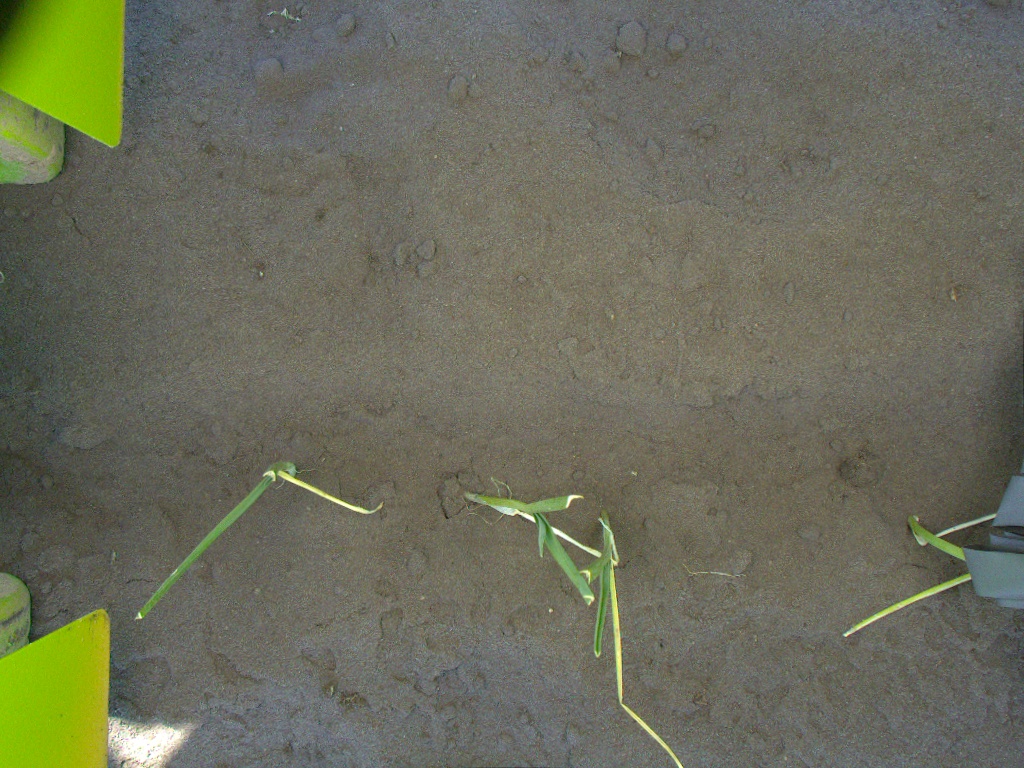
Crop: leek
Objects: leek, stem_leek, stem_leek, leek, stem_leek, stem_leek, leek, leek